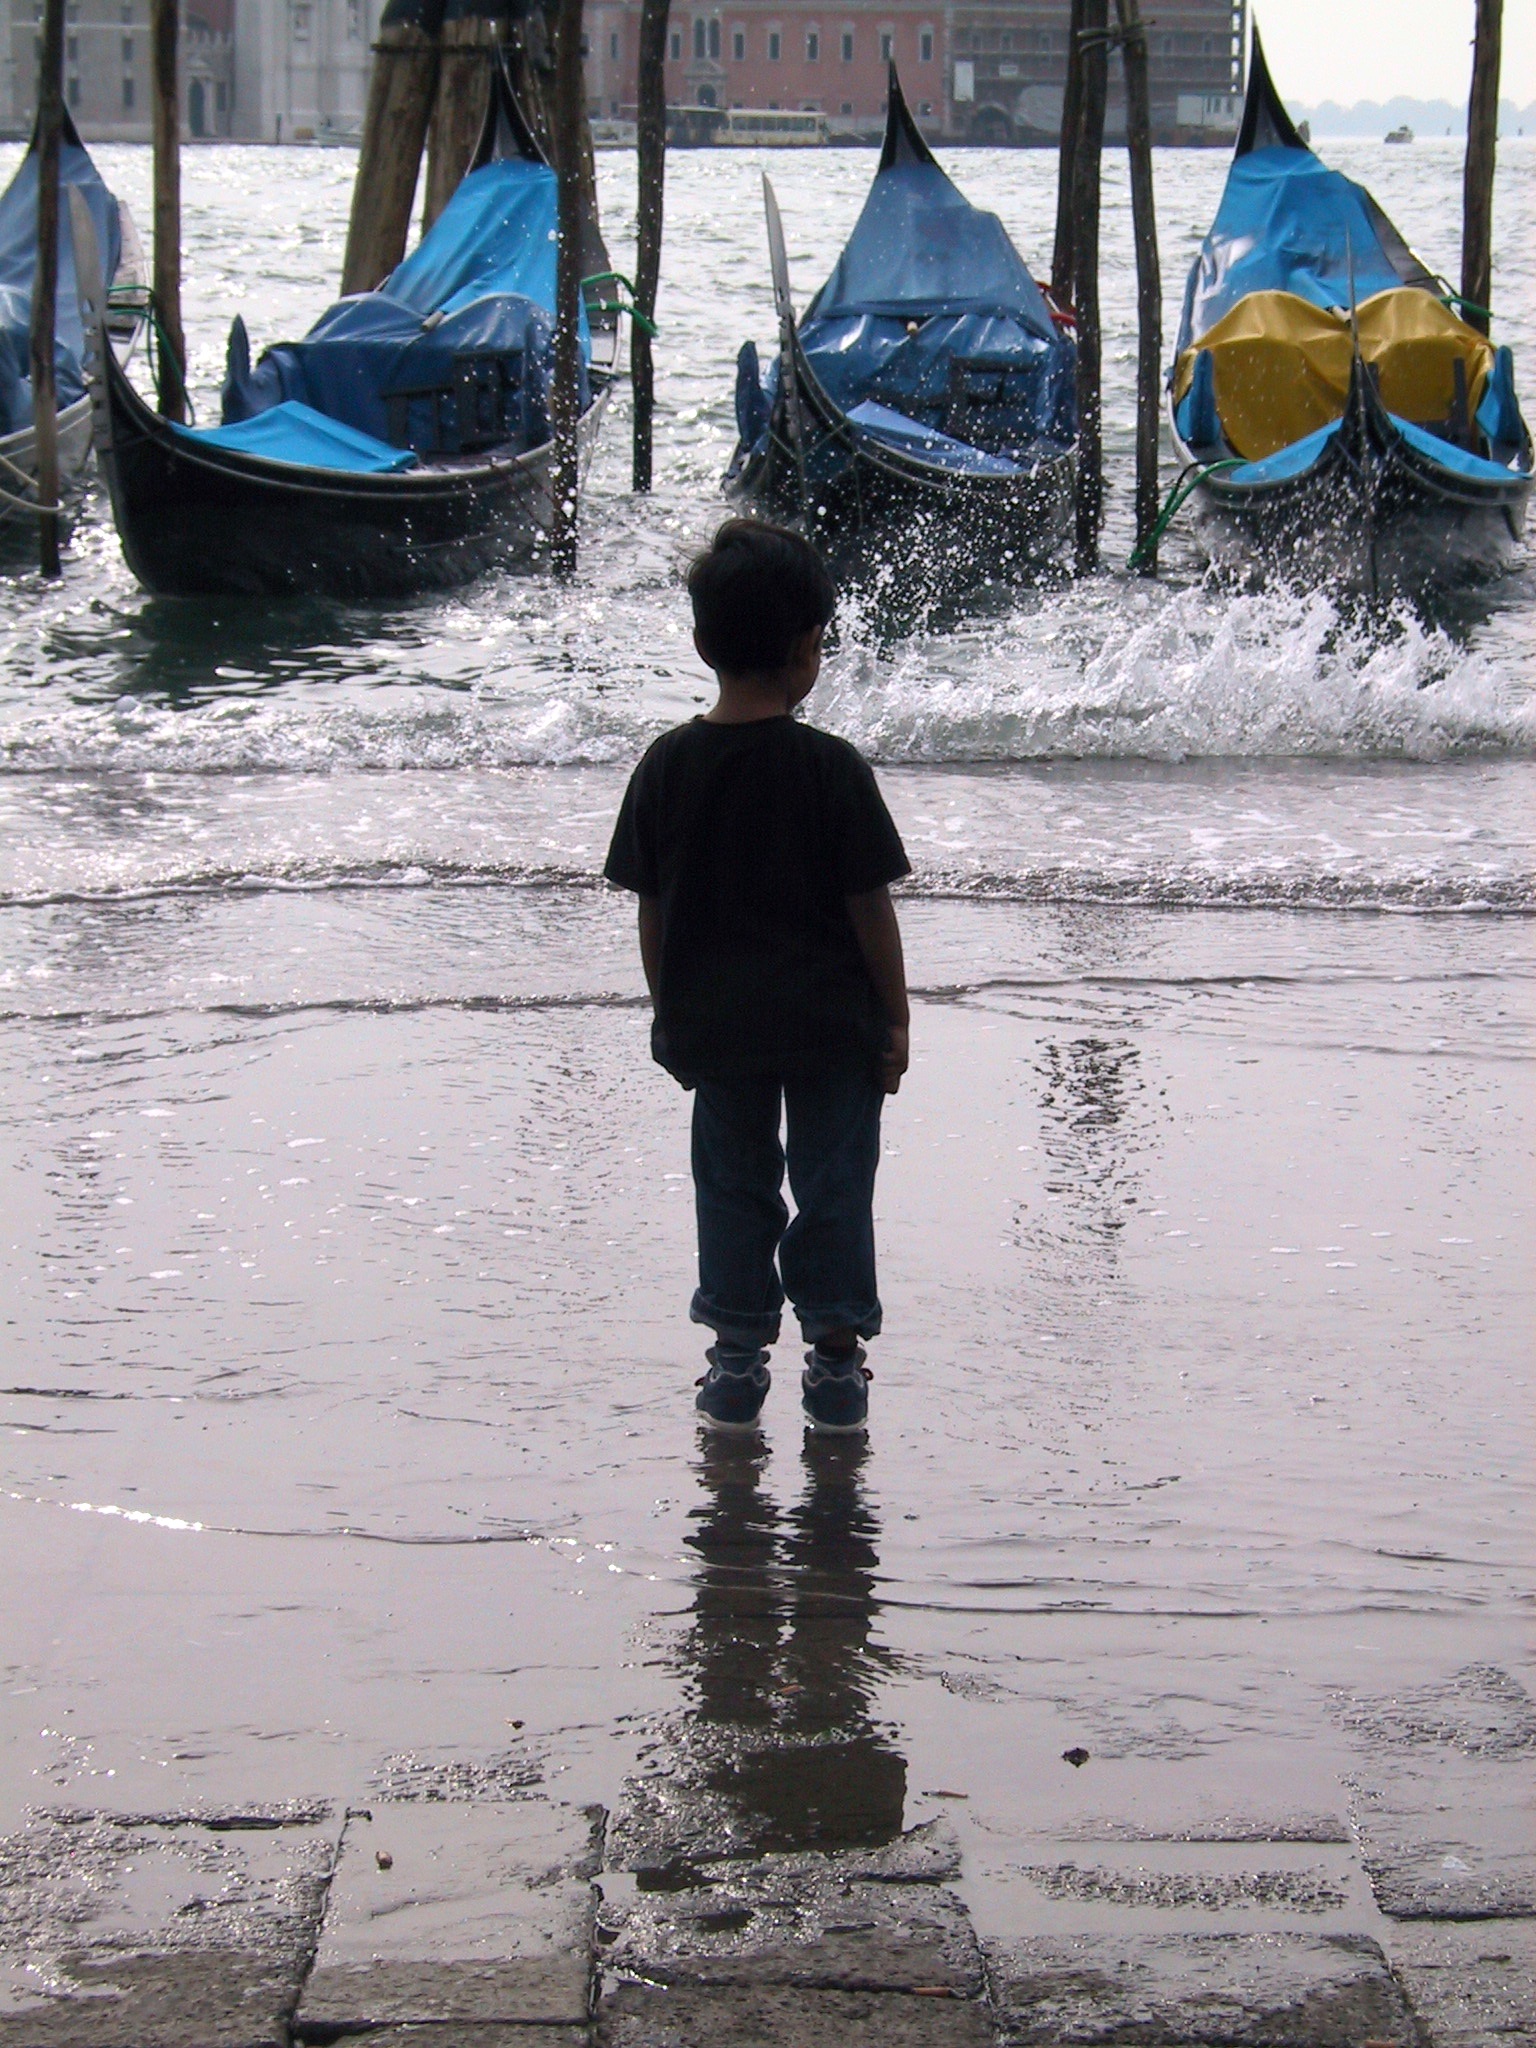
sea, water, winter, boat, rain, boy, wet, canal, stone, tide, vehicle, splash, flood, weather, italy, venice, waves, venezia, piazza, gondola, venetian, tethered